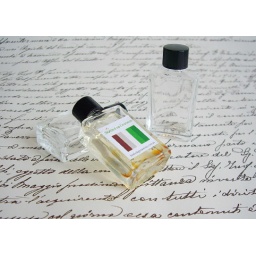
Perfume in classic 5ml rectangular bottles from Bottled up Emotions. Handmade in Australia.